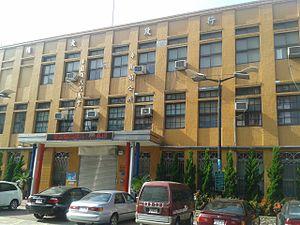
Zhuolan est une commune du comté de Miaoli située sur l'île de Taïwan, en Asie de l'Est.